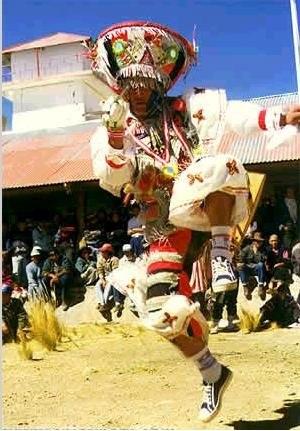
Cet article recense les pratiques inscrites au patrimoine culturel immatériel au Pérou.
La Danza de las tijeras est une danse mystique originaire de Huancavelica, d'Apurimac et d'Ayacucho, au Pérou. Moquerie envers les vassaux du roi, mais surtout acte de fidélité envers les dieux andins, elle est une résistance culturelle. Actuellement, elle est une fusion des deux cultures : hispanique et andine. La danse des ciseaux a été inscrite en 2010 sur la liste représentative du patrimoine culturel immatériel de l’humanité par l'UNESCO.